COVID-19 pandemic in Greece

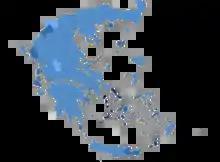
Vaccination coverage rate as per 2 June 2021.

The COVID-19 vaccination campaign began on 27 December 2020.